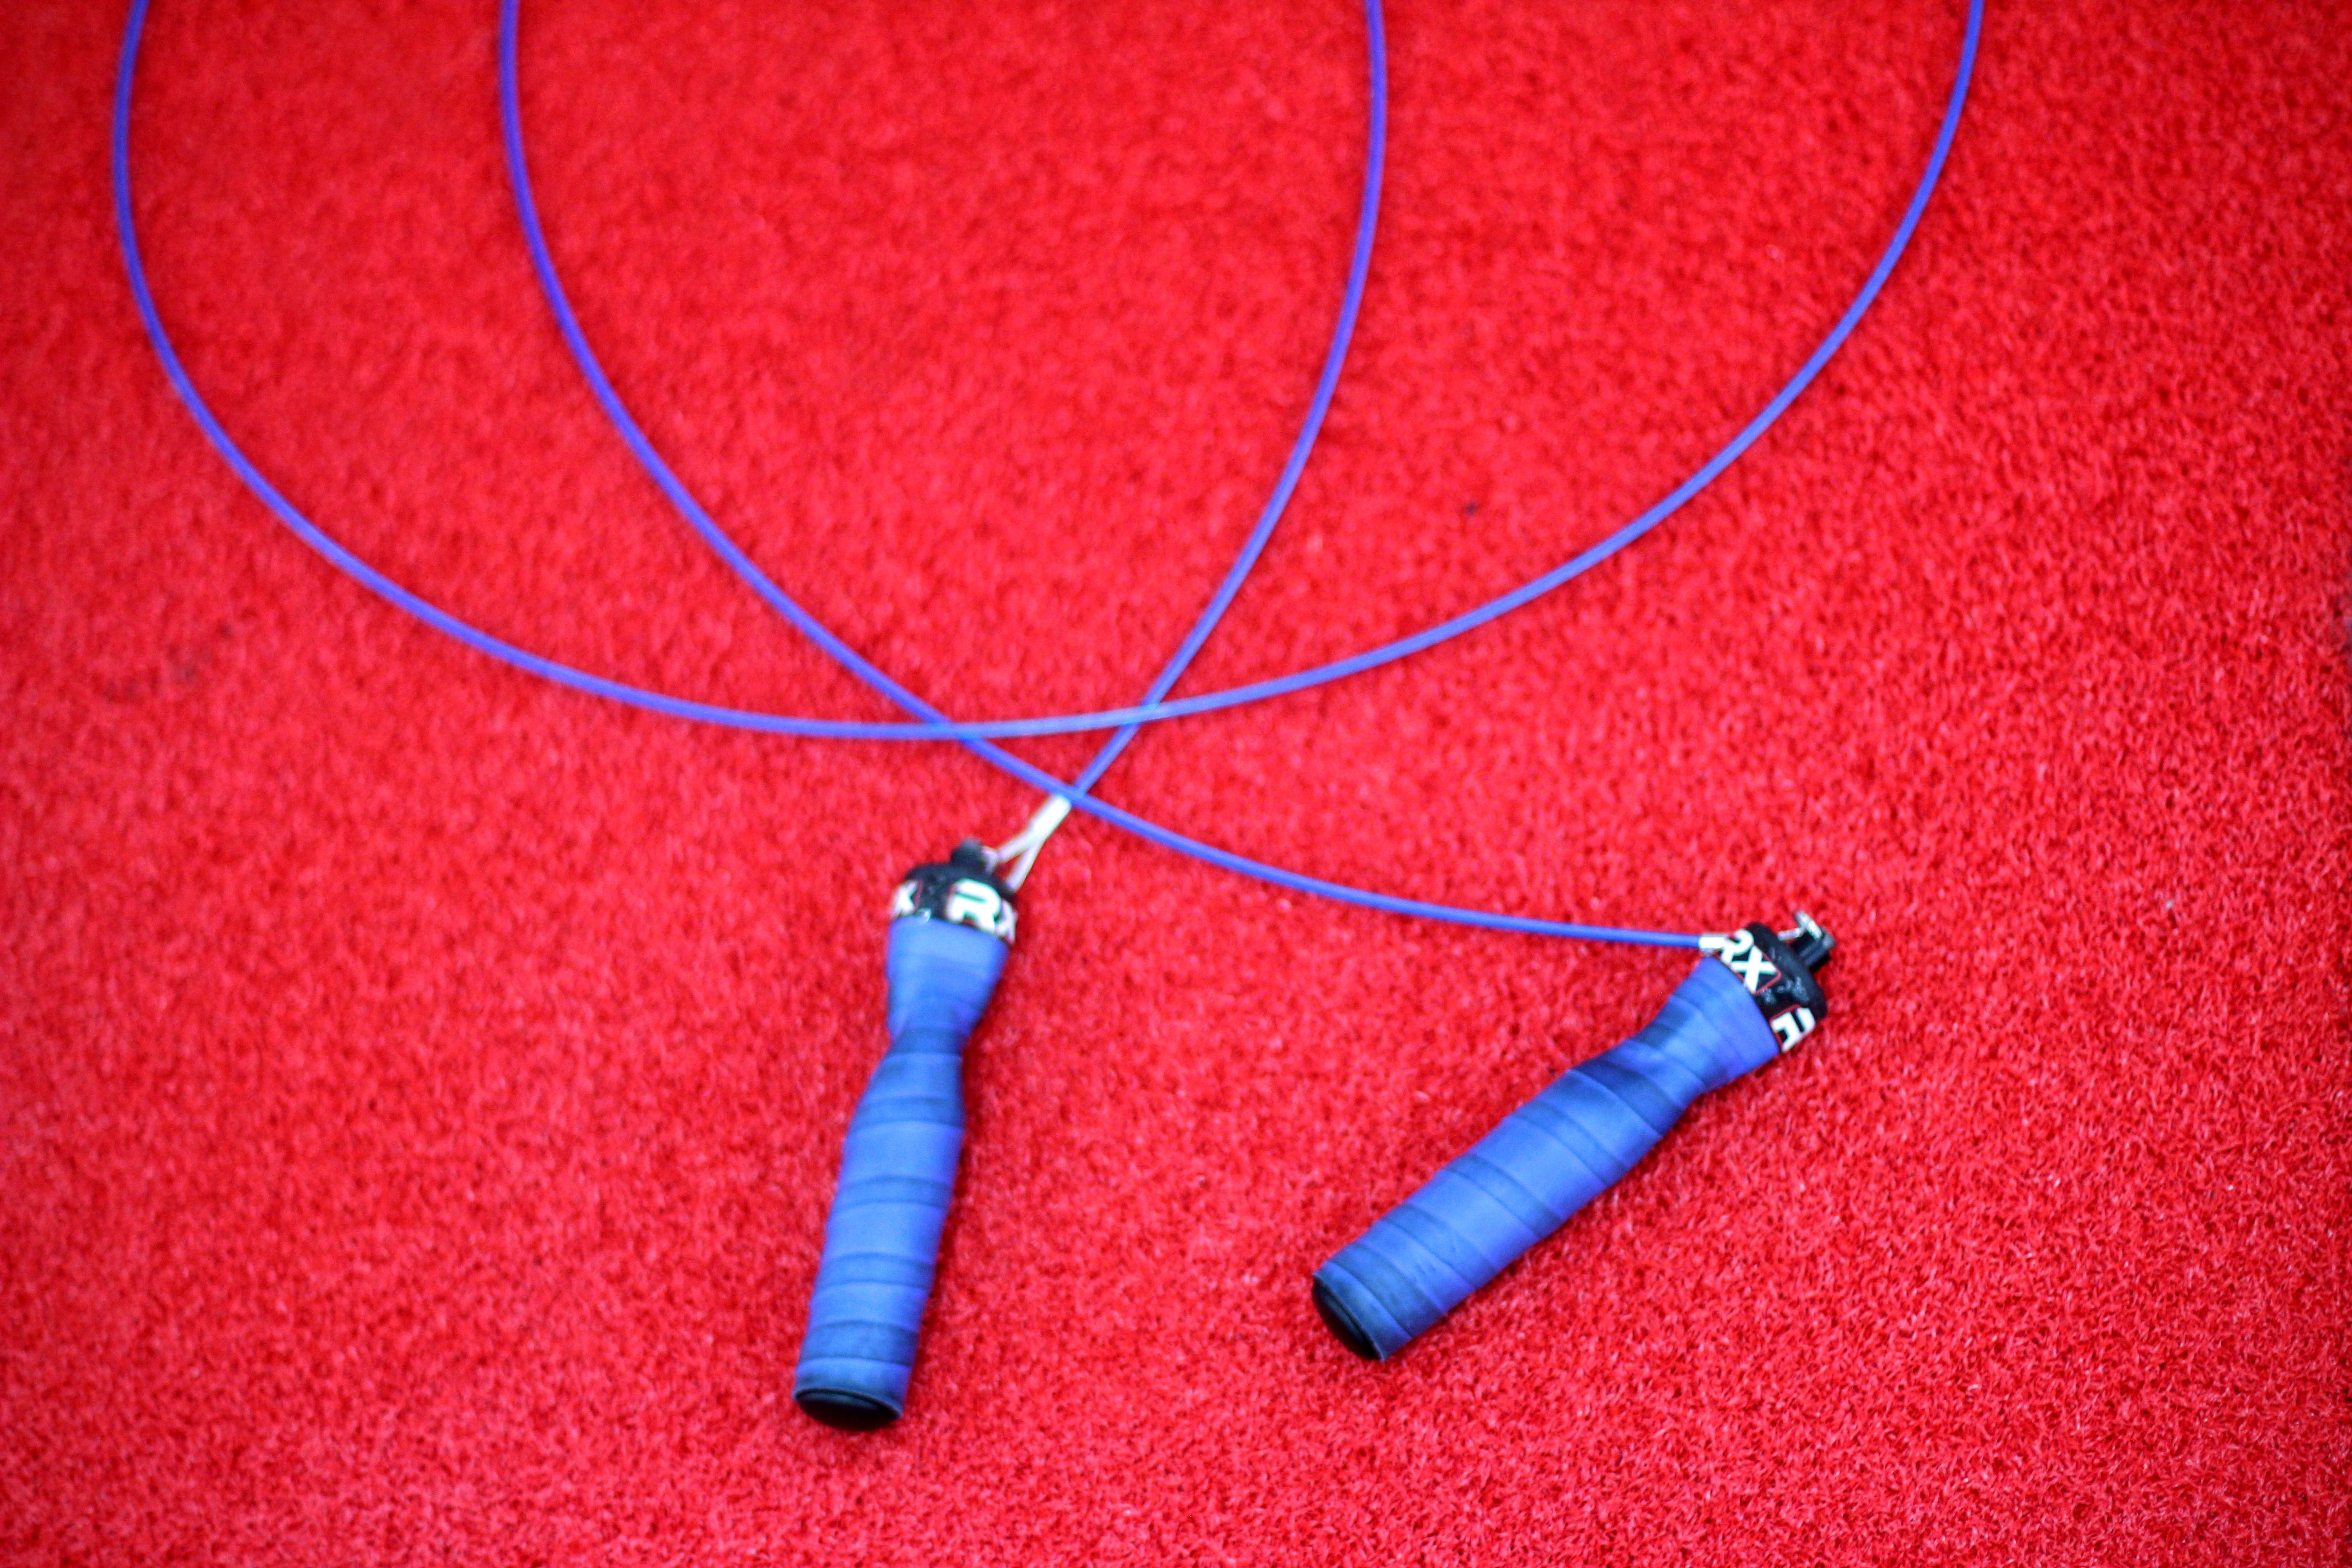
chain, red, blue, bead, circle, handle, necklace, jewellery, art, skipping rope, carpet red, jewelry making, fashion accessory